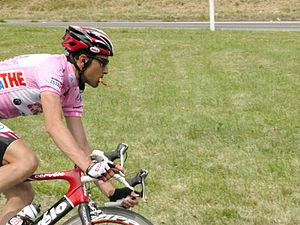
L'équipe cycliste Tinkoff est une formation russe de cyclisme professionnel sur route participant au World Tour. Elle courait sous une licence danoise de ses débuts jusqu'en 2013 inclus. L'équipe est dirigée par l'ancien vainqueur du Tour de France Bjarne Riis et est gérée par l'entreprise Tinkoff Sport qui fait suite au rachat de la structure initiale Riis Cycling par Oleg Tinkov en fin d'année 2013. Le sponsor principal, Tinkoff à partir de 2014, succède dans ce rôle à la banque danoise devenue sponsor secondaire Saxo Bank, qui a elle-même succédé à CSC, une entreprise américaine de services en technologie de l'information de 92 000 salariés.